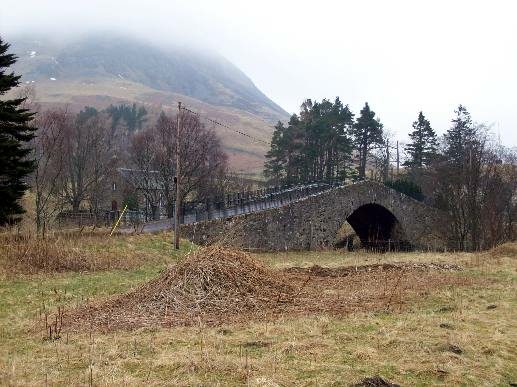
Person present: No